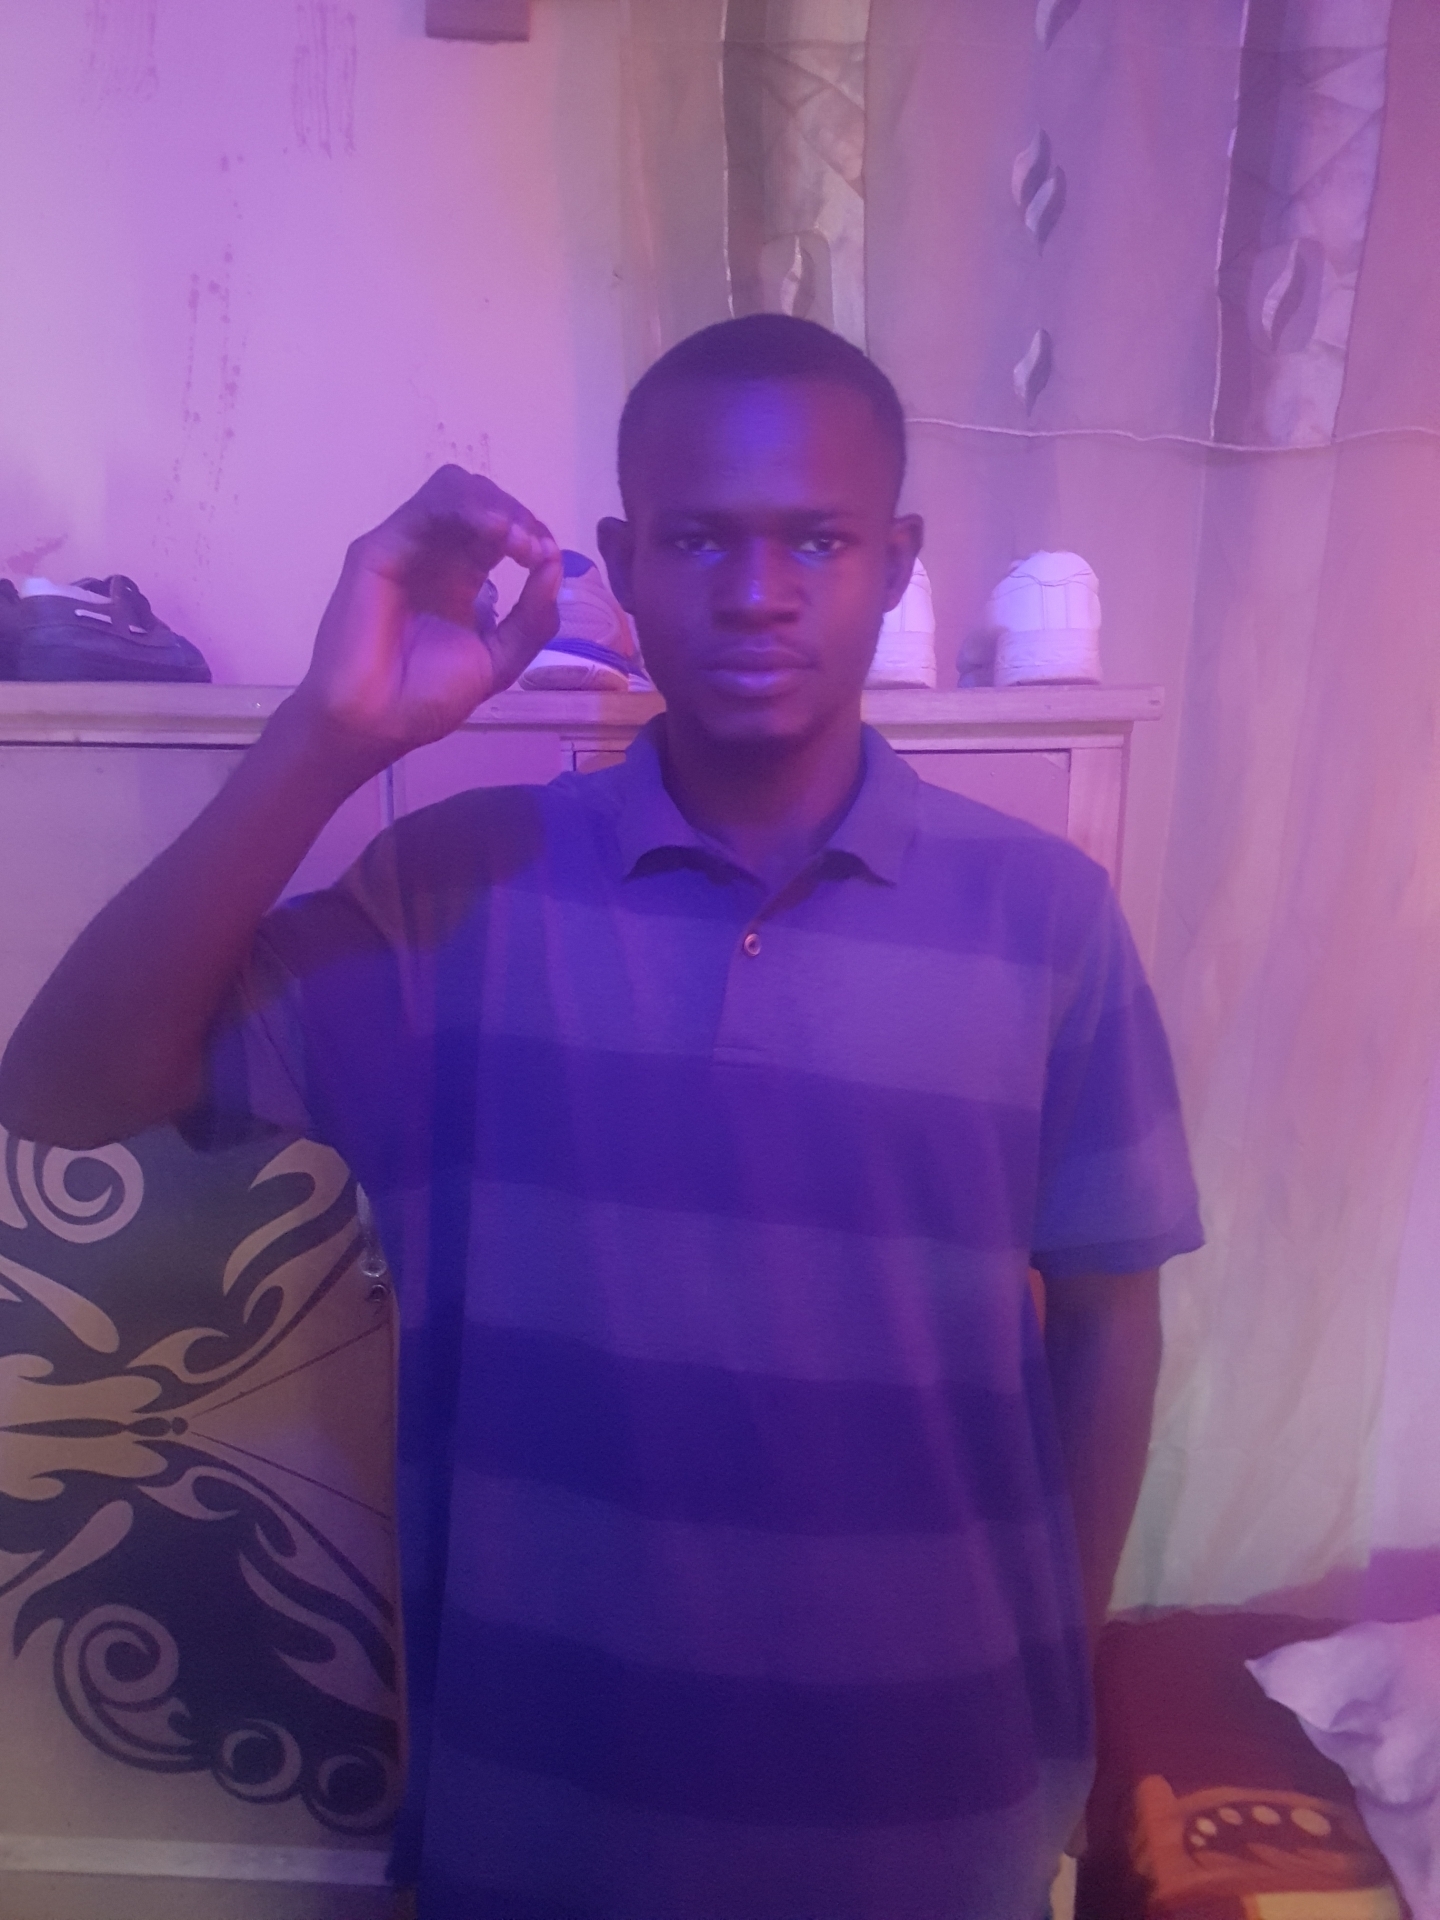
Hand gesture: grip